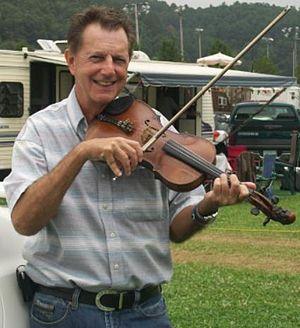
Jim Scancarelli est un auteur de bande dessinée américain qui travaille sur le comic strip Gasoline Alley depuis 1979, et le réalise seul depuis 1987.